Iaroslav Semenenko

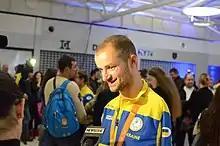
Semenenko in 2016

Iaroslav Semenenko (born 4 June 1987) is a Ukrainian paralympic swimmer. He participated at the 2016 Summer Paralympics in the swimming competition, being awarded the bronze medal in the men's 100 metre backstroke S6 event. Semenenko had participated at the 2008 and 2012 Summer Paralympics in the swimming competition without winning a medal. On 13 September 2012, he was awarded the title "Honorary Citizen Of The City Of Slovyansk".